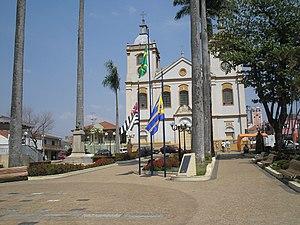
Porto feliz est une ville brésilienne de l'État de São Paulo.